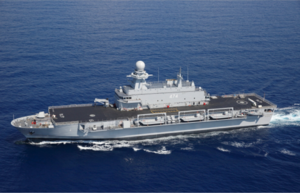
Porte-hélicoptère Kalaat Béni Abbès de classe San Giorgio de la Marine algérienne.
Les Forces navales algériennes, est le corps de marine de guerre de l'armée algérienne. Sa création remonte à l'indépendance de l'Algérie en 1962.
La base navale de Mers El-Kébir est une base navale algérienne, constituée d'un ensemble d’installations militaires et navales situé dans la rade de Mers El Kébir, à Mers el-Kébir. Il s'agit de la principale base navale algérienne.
L'Algérie ; et arabe algérien : الدزاير, الجازاير ou لدزاير ; en tamazight et tifinagh ⴷⵣⴰⵢⵔ est un pays d’Afrique du Nord faisant partie du Maghreb. Depuis 1962, elle est nommée en forme longue République algérienne démocratique et populaire, abrégée en RADP. Sa capitale est Alger, la ville la plus peuplée du pays, dans le Nord, sur la côte méditerranéenne.
Le Kalaat Béni Abbès est un bâtiment de projection des Forces navales algériennes construit en Italie par l'entreprise de construction navale Fincantieri.